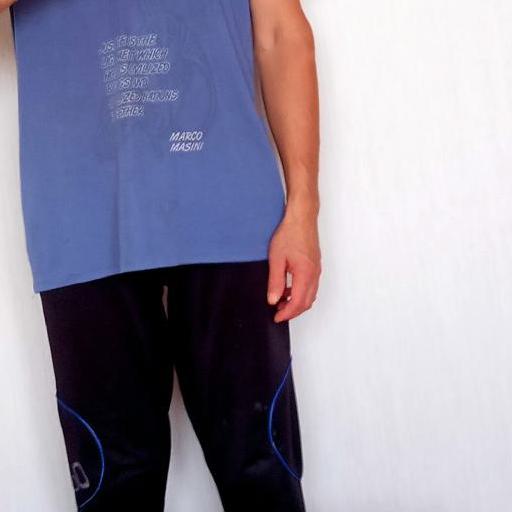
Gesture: no_gesture